Glycoprotein Ib-IX-V complex

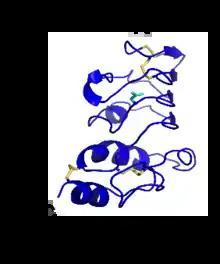
A ribbon diagram depicting the crystal structure of the GPIbβ extracellular domain. The N-terminus is positioned at the top, the concave β-strands sit to the right and the convex loops are positioned to the left. Disulfide bonds present in LRR regions are indicated in yellow.

The GPIbβ cytoplasmic domain has a sequence of 34 amino acids. The region adjacent to the membrane is enriched in basic residues and Ser166 found more distally is phosphorylated and appears to have a role in platelet cytoskeletal rearrangement.